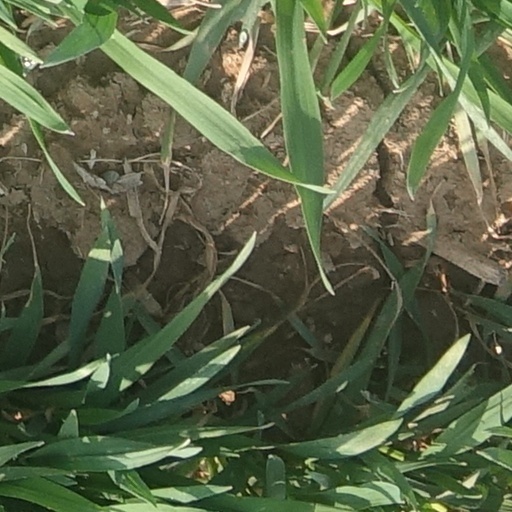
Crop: wheat